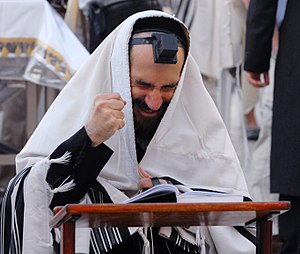
Selichot
Der læses selichot
Selichot betyder "undskyldninger". I den religiøse jødedom dækker ordet over en række bønner, der læses op til Rosh Hashanah for at bede Gud om undskyldning for de synder, der er begået i løbet af året.